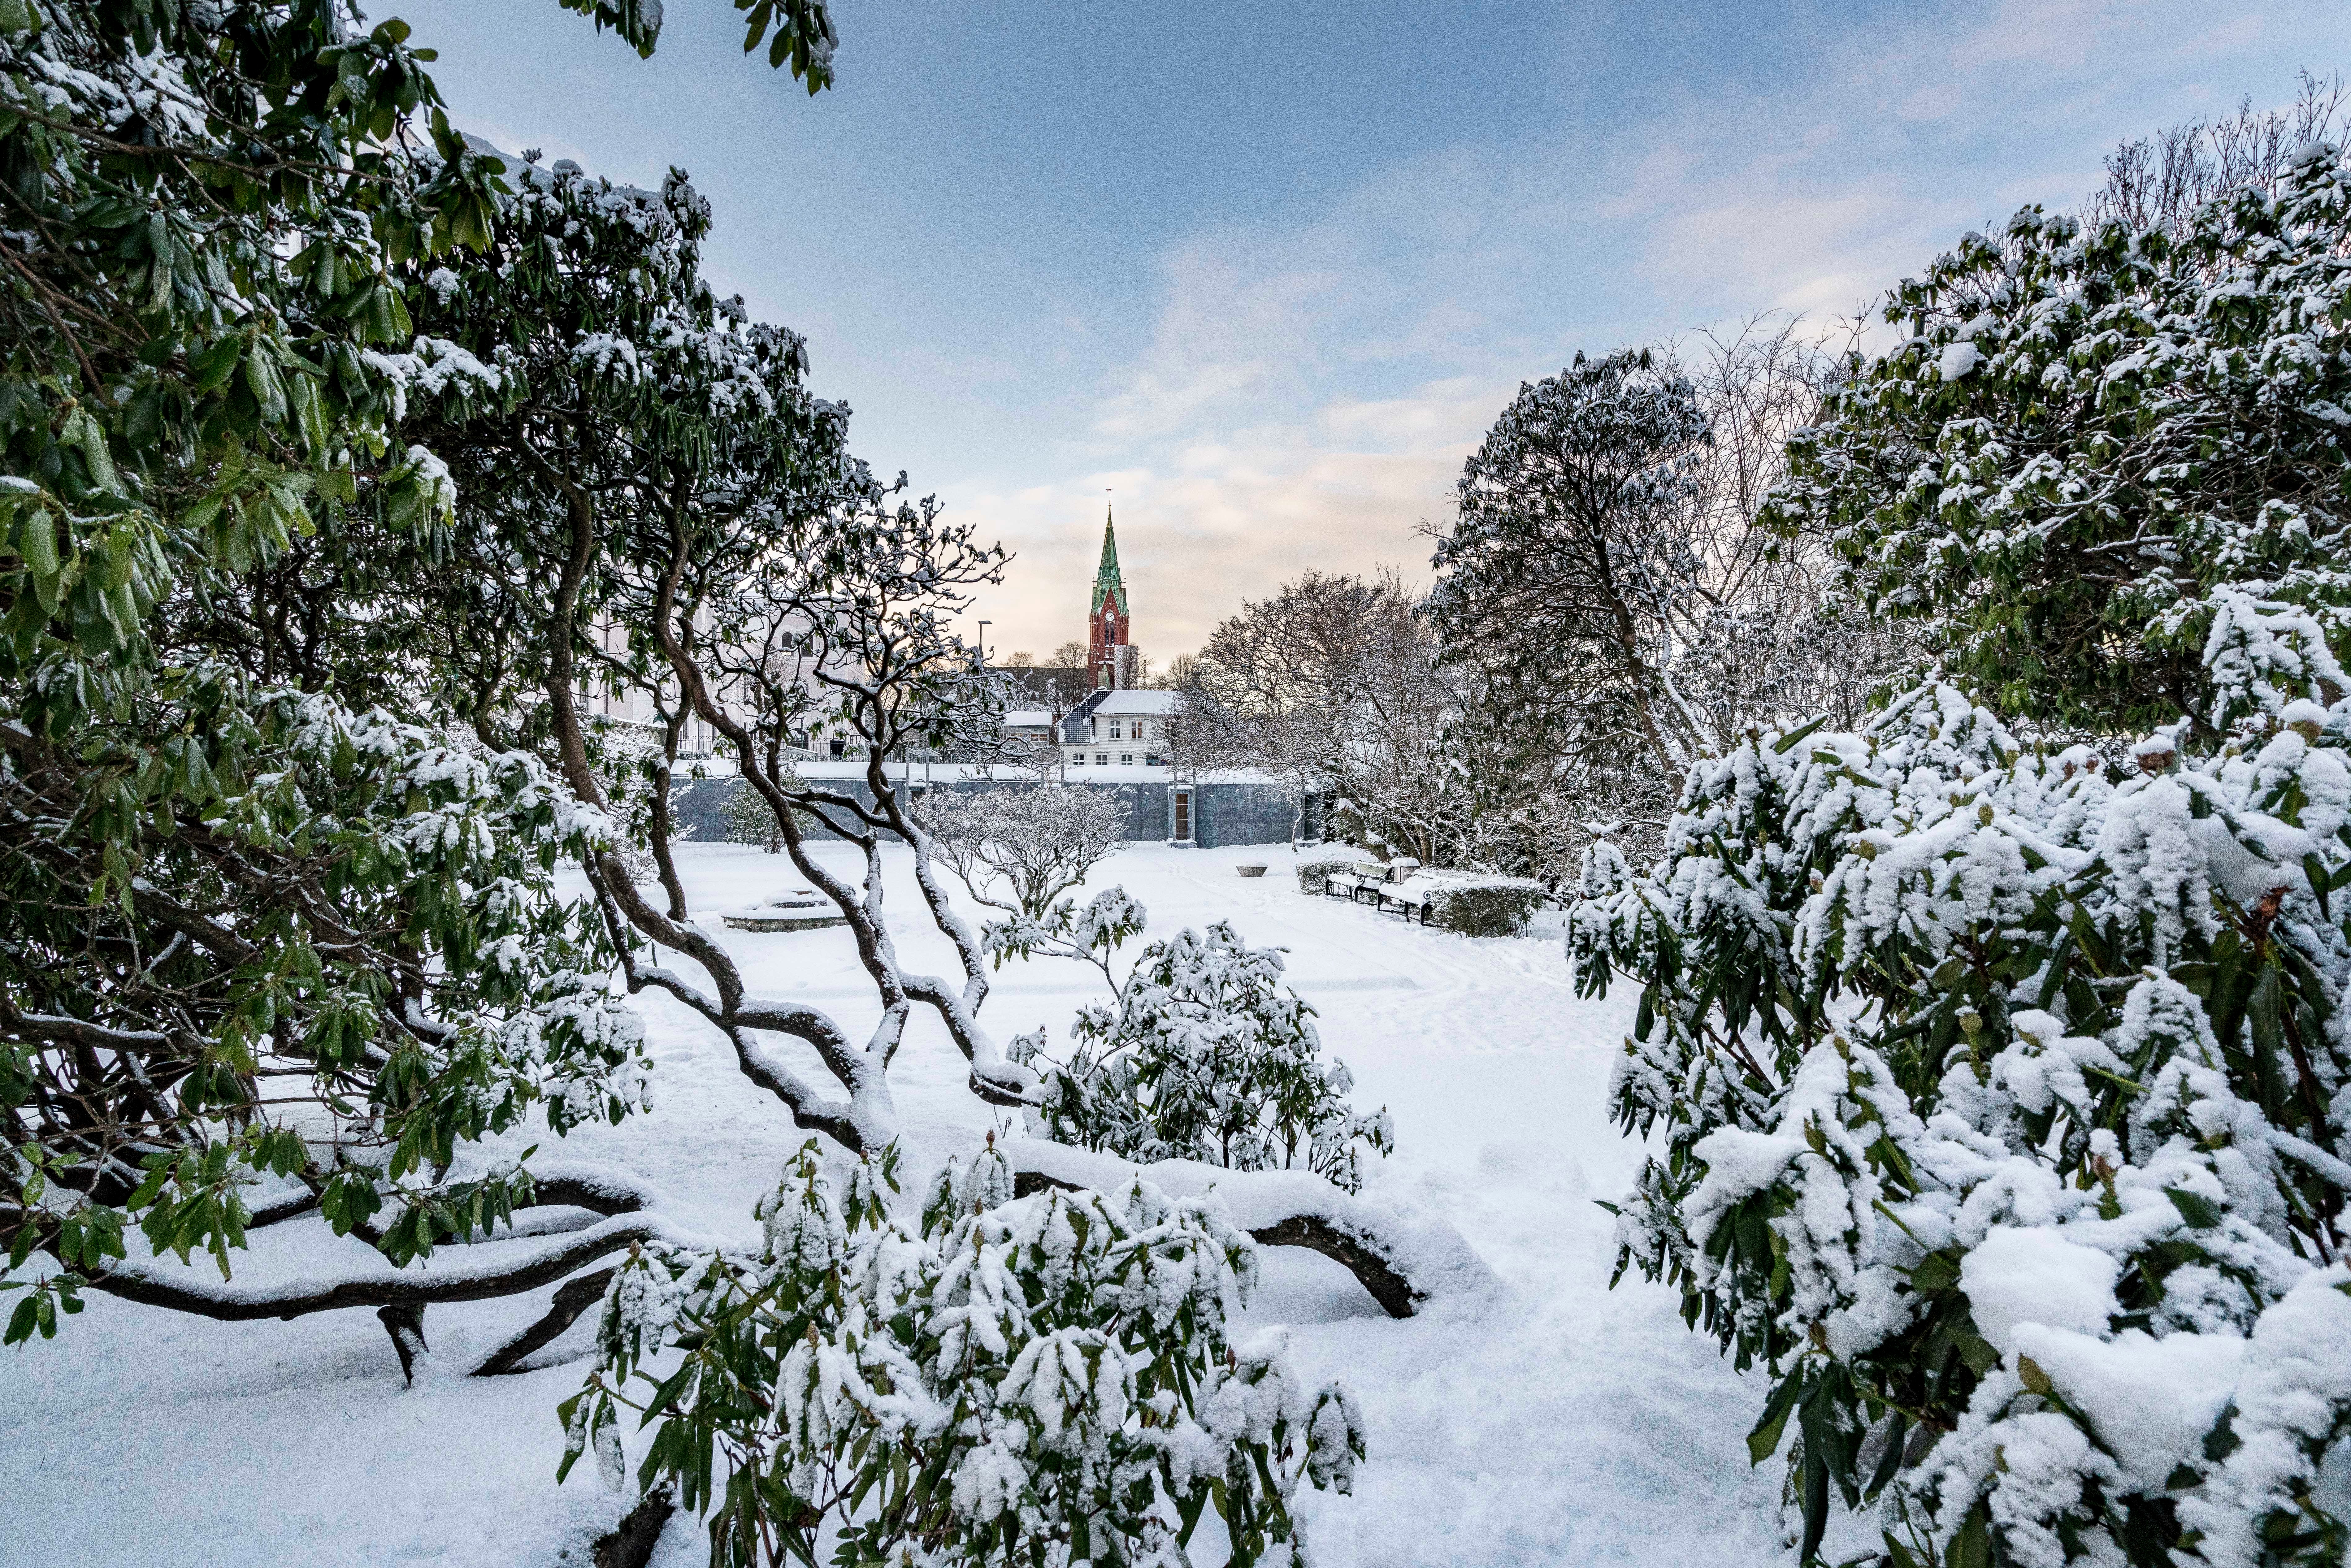
tree, snow, winter, frost, weather, season, freezing